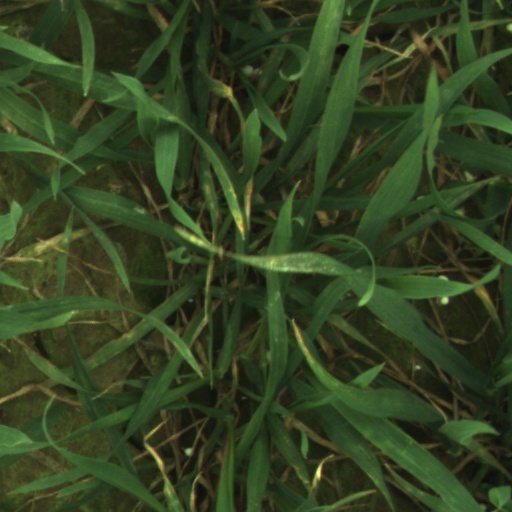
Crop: wheat